Edgewater, Chicago

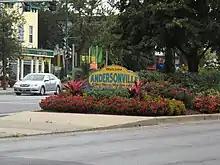
Welcome sign at Clark and Ashland Avenue

By the early 1900s, Edgewater was regarded as one of Chicago's most prestigious communities. Mansions dominated the lakefront, while large single-family homes spread inland to the former farming village of Andersonville (then also called Somerdale). A prominent symbol of Edgewater's affluence and desirable location on the lake was the Edgewater Beach Hotel, which opened in 1916 at 5349 N. Sheridan. The famed "sunrise" yellow hotel was razed in 1970, though the remaining "sunset" pink Edgewater Beach Apartments building is still a landmark at the north tip of Lake Shore Drive. The Edgewater building boom peaked in 1926 and property values reached their height in 1928.